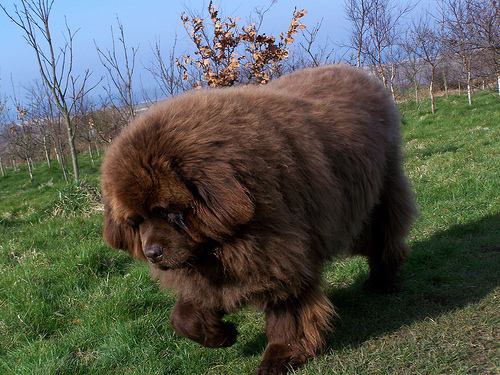
Breed: newfoundland